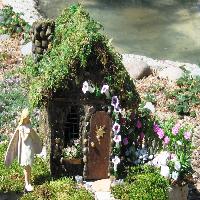
Weather: sun or clear